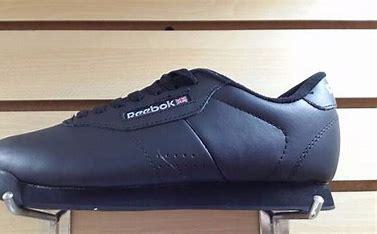
Brand: Reebok
Model: 100